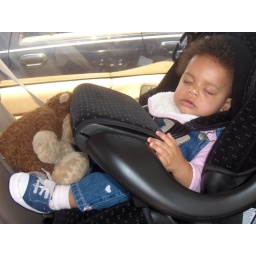
Monkey doesn't fit in this car seat